Natural gas in the United States

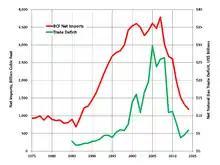
Net annual natural gas imports (imports minus exports) to the United States, 1975-2013. Data from US Energy Information Administration website.

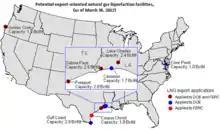
Proposed LNG Export Terminals in the US, 2012 (US Energy Information Administration)

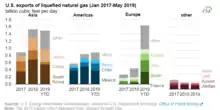
US liquified natural gas export destinations, January 2017–May 2019

In 2017, the United States became a net exporter of natural gas on an annual basis for the first time since 1957. Net exports averaged 0.4 billion cubic feet per day. The US Energy Information Administration projected that net exports would grow to 4.6 billion cubic feet per day in 2019. Export growth was driven by pipeline exports to Mexico and Canada, although the US continued to import more from Canada than it exports to that country. In addition, exports of liquefied natural gas increased.